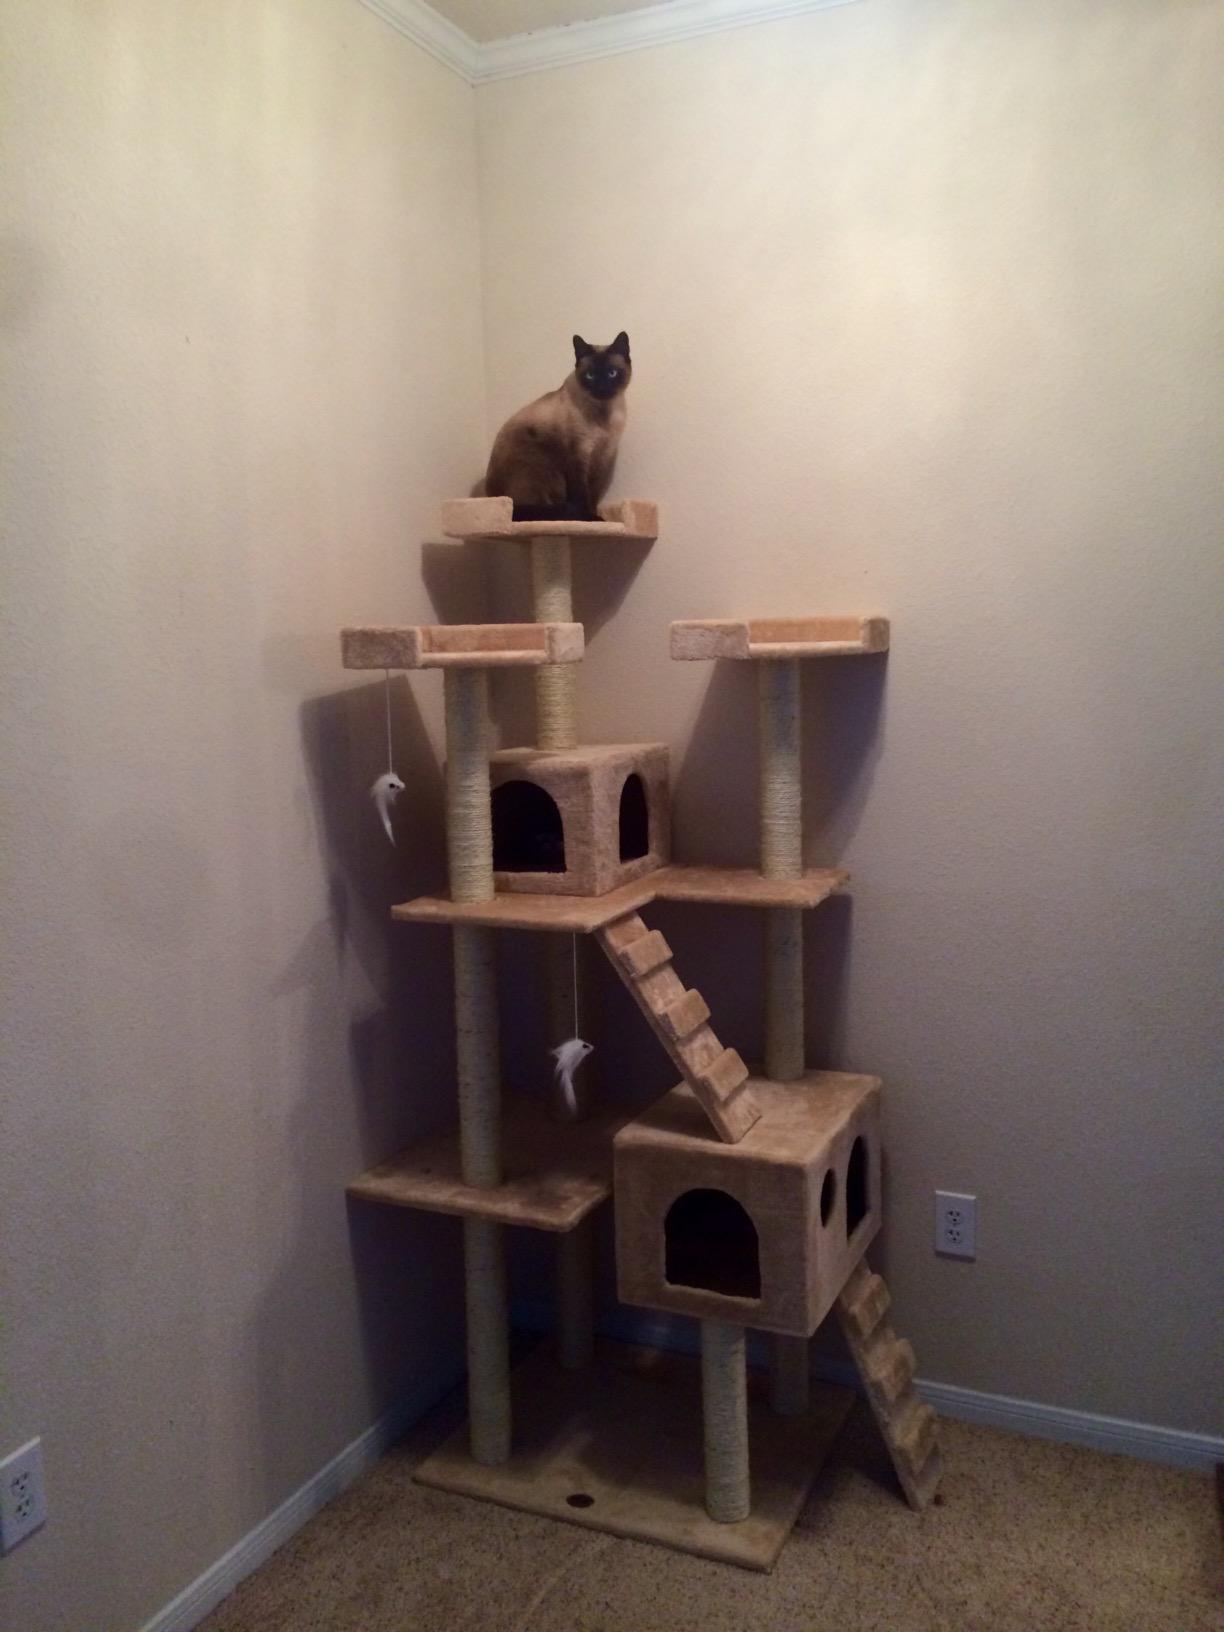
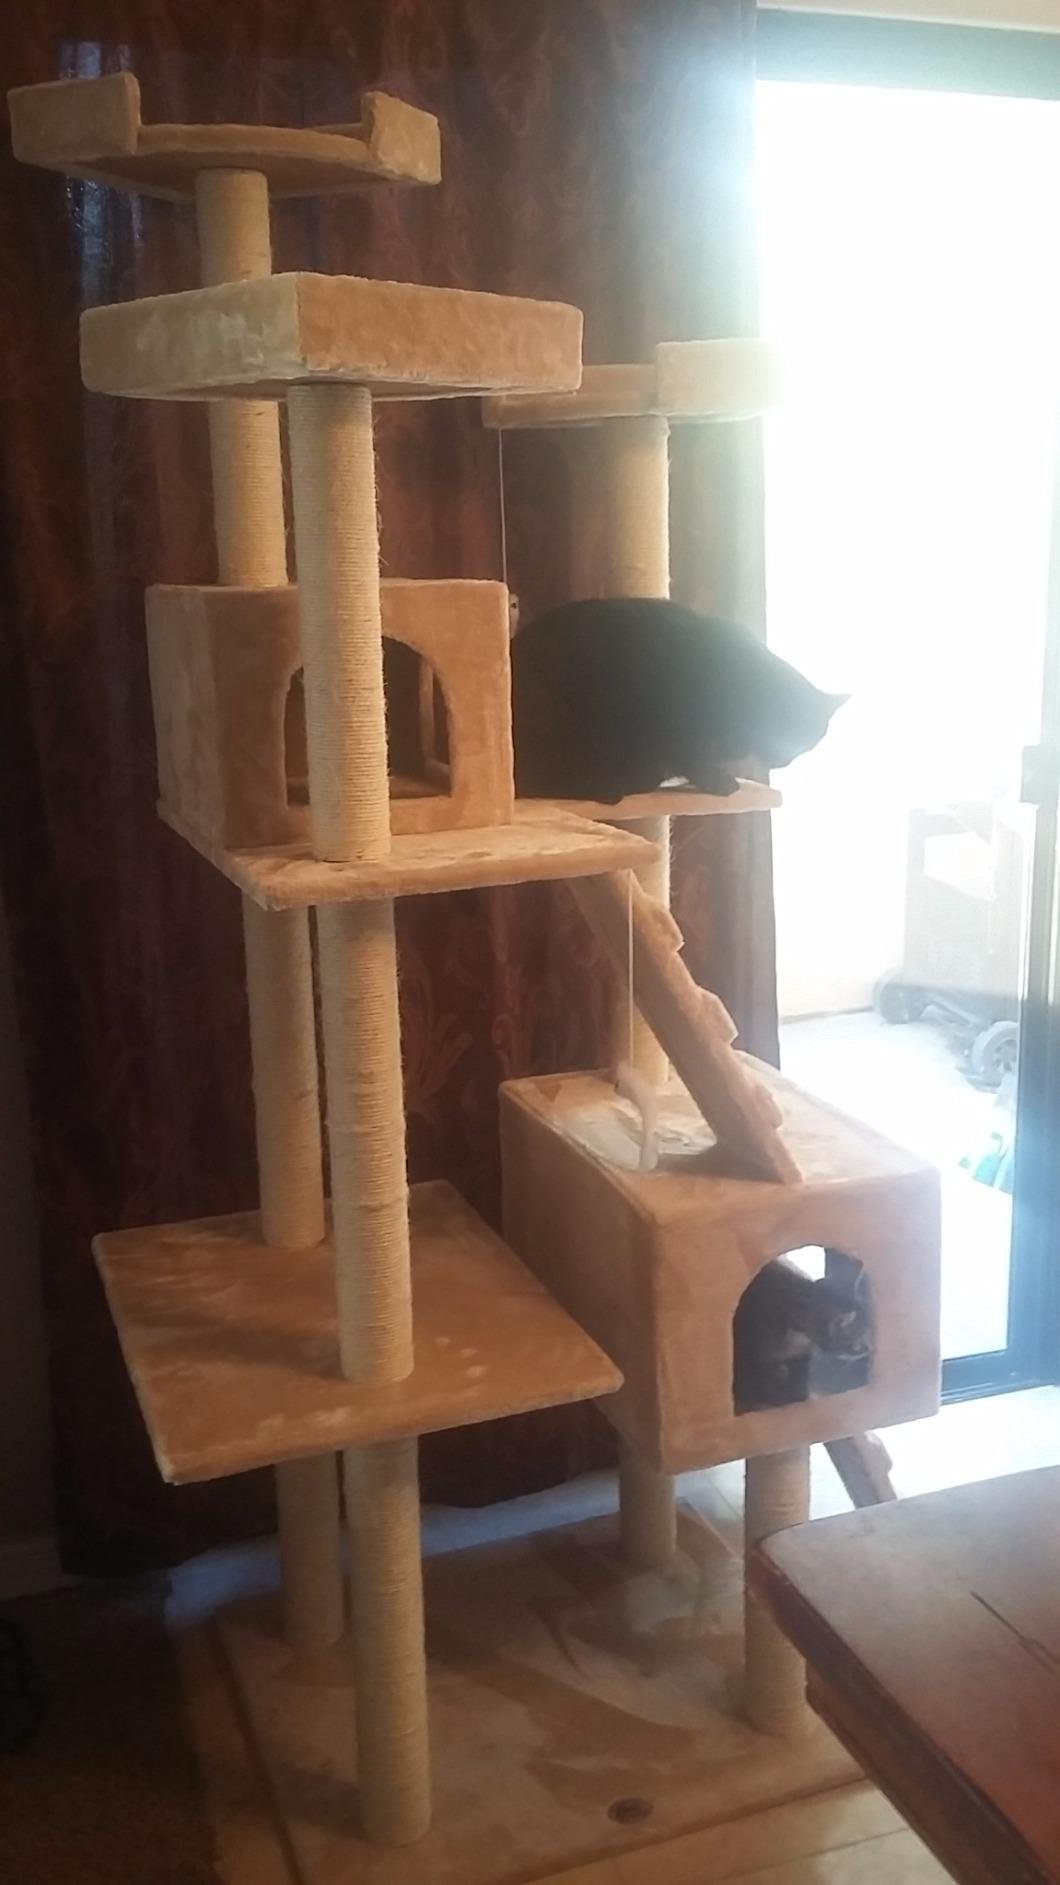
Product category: items_cat tree
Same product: yes